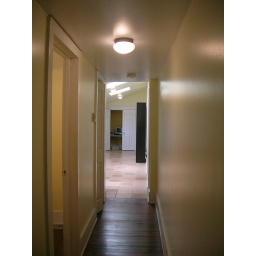
hallway view from by front door looking back, bathroom on left, water heater closet is 2nd door on left